H. W. Fowler

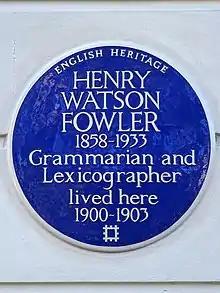
Blue plaque, 14 Paultons Square, Chelsea, London SW3

In the summer of 1899 Fowler moved to a house at 14 Paultons Square, Chelsea, London (where there is now a blue plaque in his honour), and sought work as a freelance writer and journalist, surviving on his meagre writer's earnings and a small inheritance from his father. In his first published article, "Books We Think We Have Read" (1900), he first discusses the habit among Englishmen of pretending a familiarity with certain books—such as the works of Shakespeare or books considered "juvenile"—then proceeds to recommend that the savouring of these books should be "no tossing off of ardent spirits, but the connoisseur's deliberate rolling in the mouth of some old vintage". In "Outdoor London", published a year later in the short-lived "Anglo-Saxon Review", Fowler describes the sights and sounds of his new home, praising its plants, its Cockney inhabitants, and its magical night scenes.